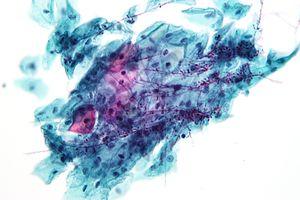
Depuis la publication en 1943 de Diagnosis of Uterine Cancer by the Vaginal Smear, le dépistage du cancer du col utérin reposait sur la recherche de modification cellulaire des cellules du col de l'utérus pouvant aboutir à un cancer du col de l'utérus.